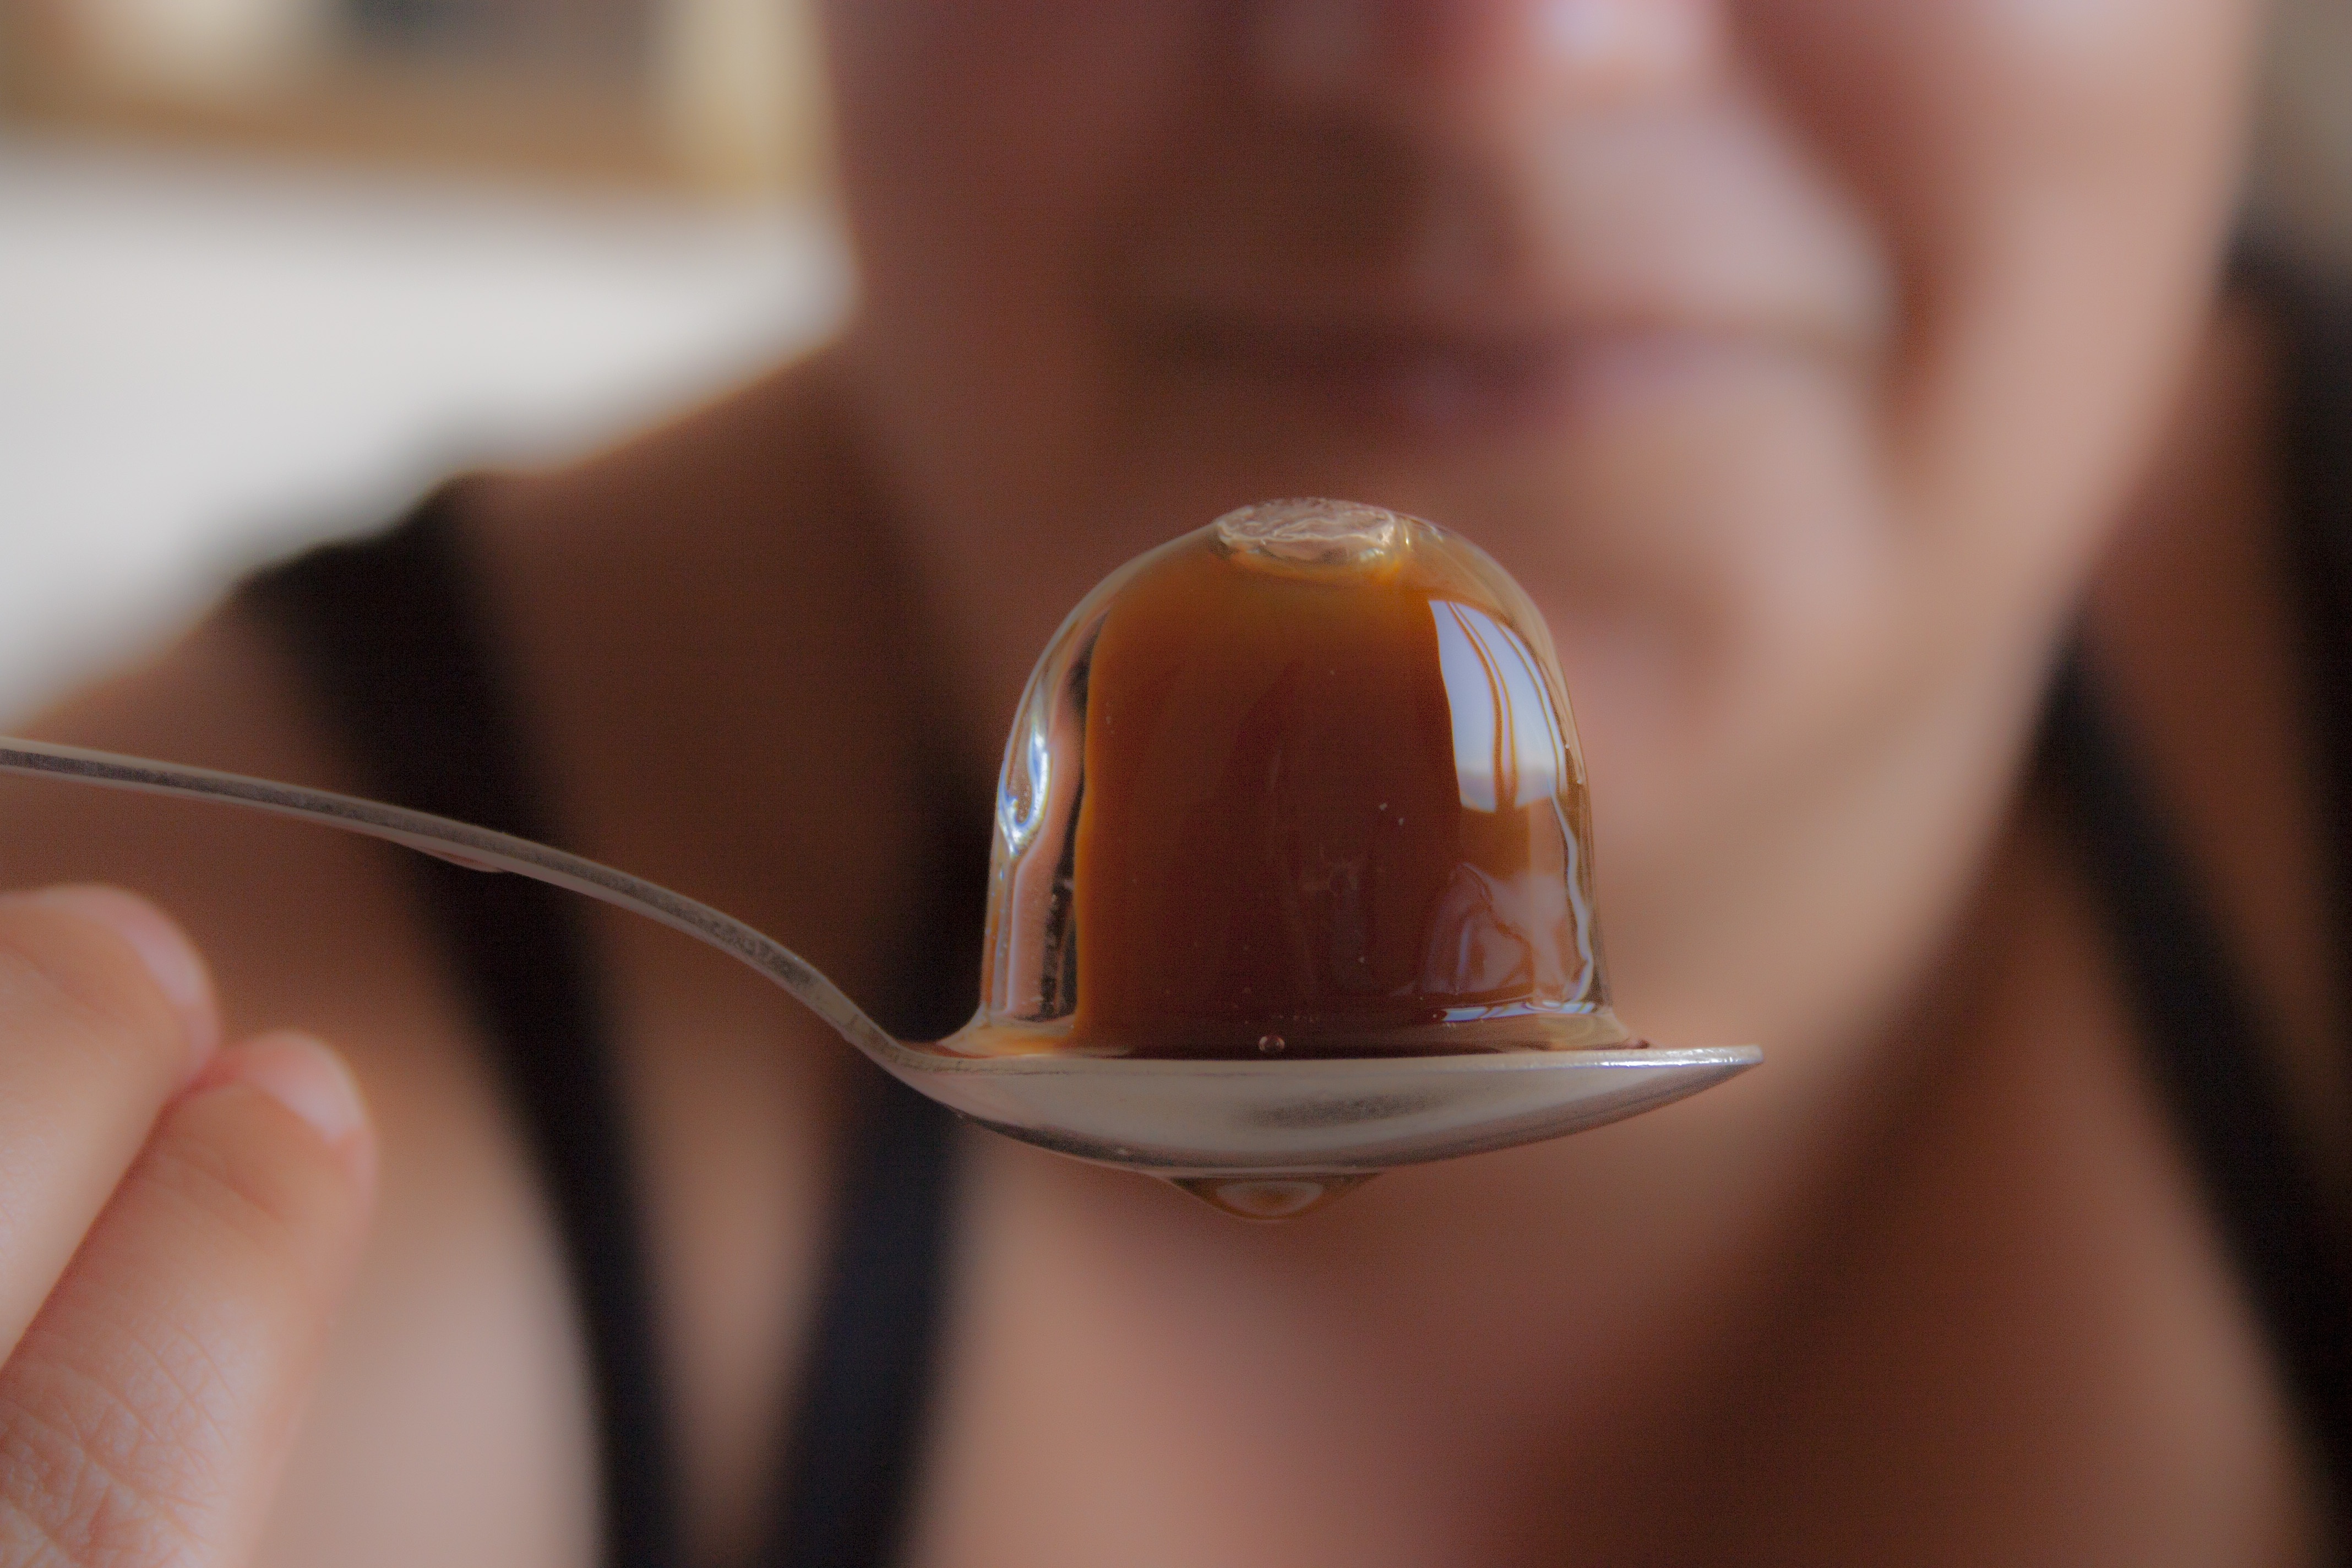
hand, coffee, photography, leg, ice, finger, food, chocolate, dessert, nail, spoon, close up, skin, sweetness, macro photography, flavor, sense, coffee ice